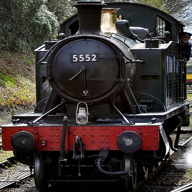
Vehicle type: Trains